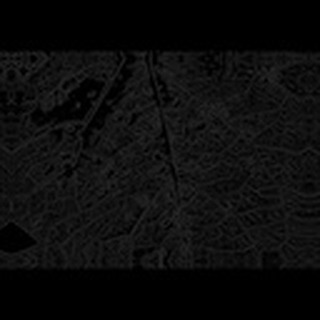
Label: cotton_aphids